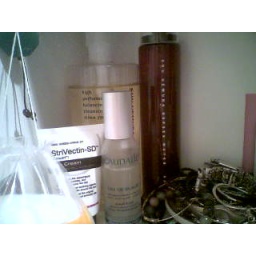
Bottom shelf of our bathroom cabinet and not even near the beginning of all my skin care products.